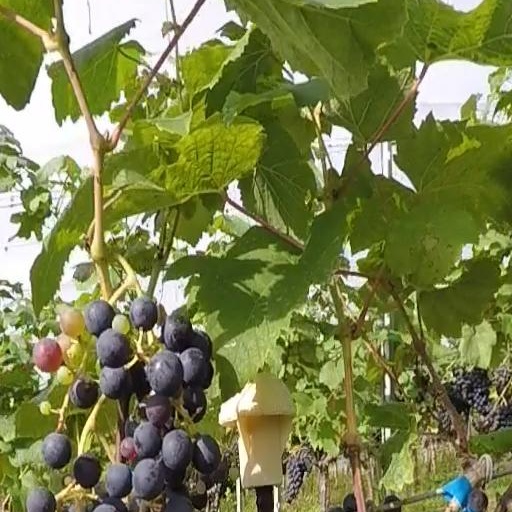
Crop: grape